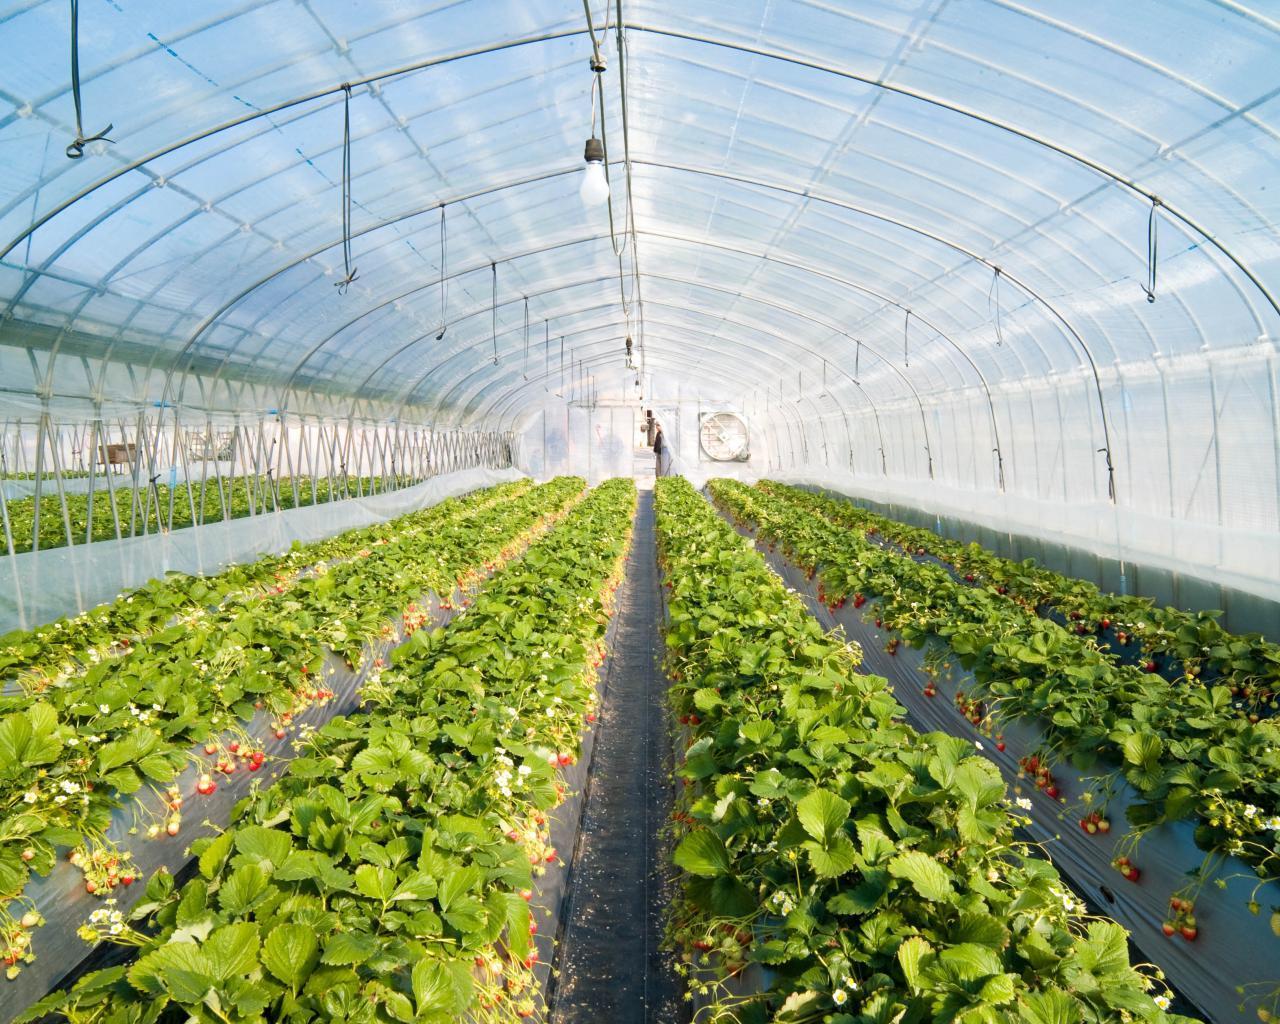
Ndani ya chafu kubwa,mimea ya [cs] strawberry [cs] imepangwa kwa safu ndefu na kwa mpangilio mzuri.Kila mche una majani mabichi yanayometameta.Maua meupe yanayochanua na baadhi ya [cs] strawberry [cs] nyekundu zikianza kuiva.